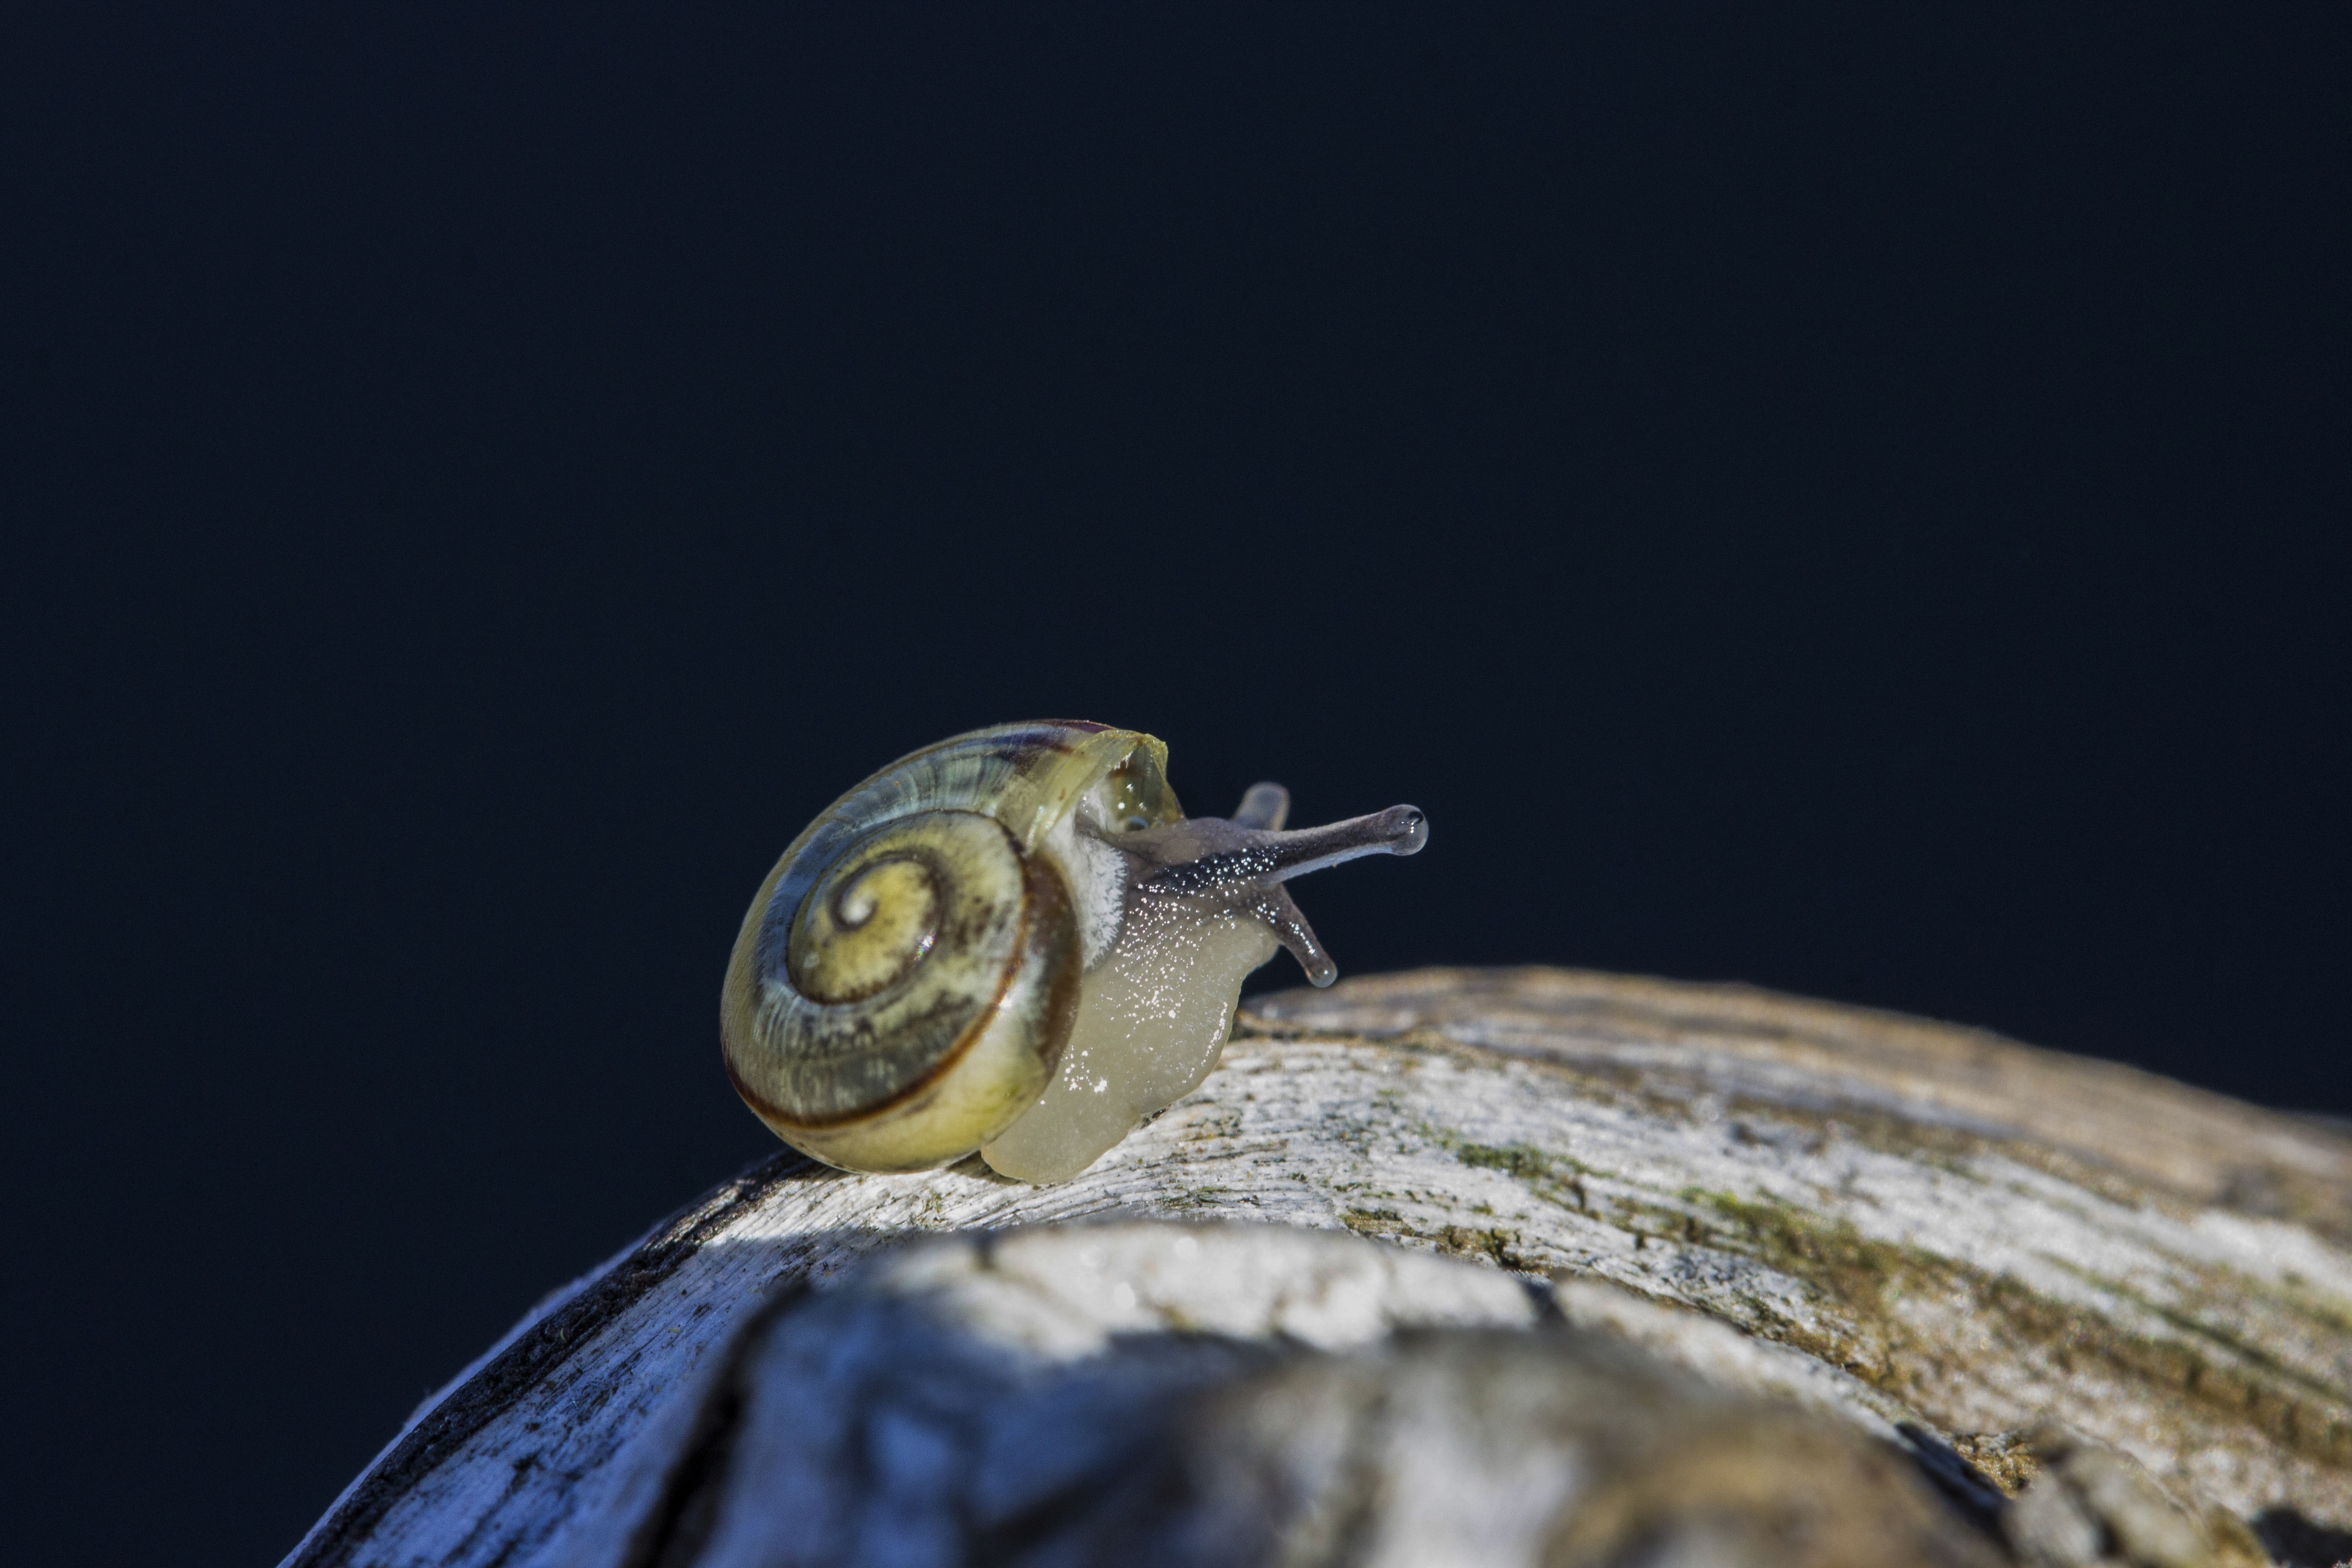
nature, photography, animal, insect, macro, biology, fauna, invertebrate, close up, snail, invertebrates, molluscs, macro photography, snail shell, marine biology, snails and slugs